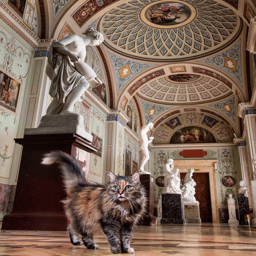
art gallery has one of the largest collections of ... cats .